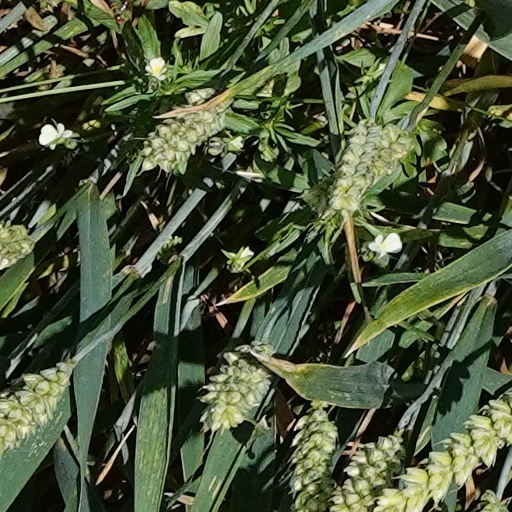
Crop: wheat